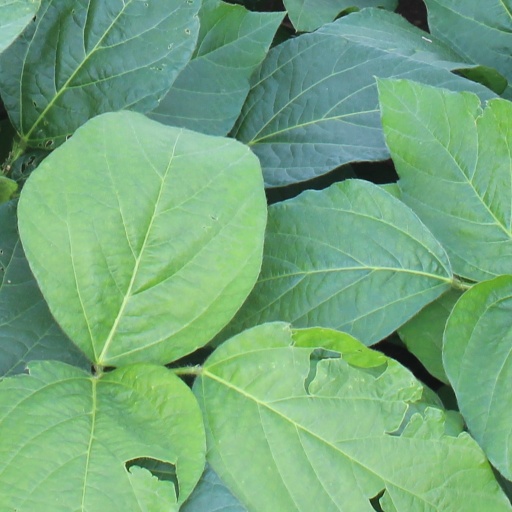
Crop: soybean